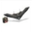
Label: airplane